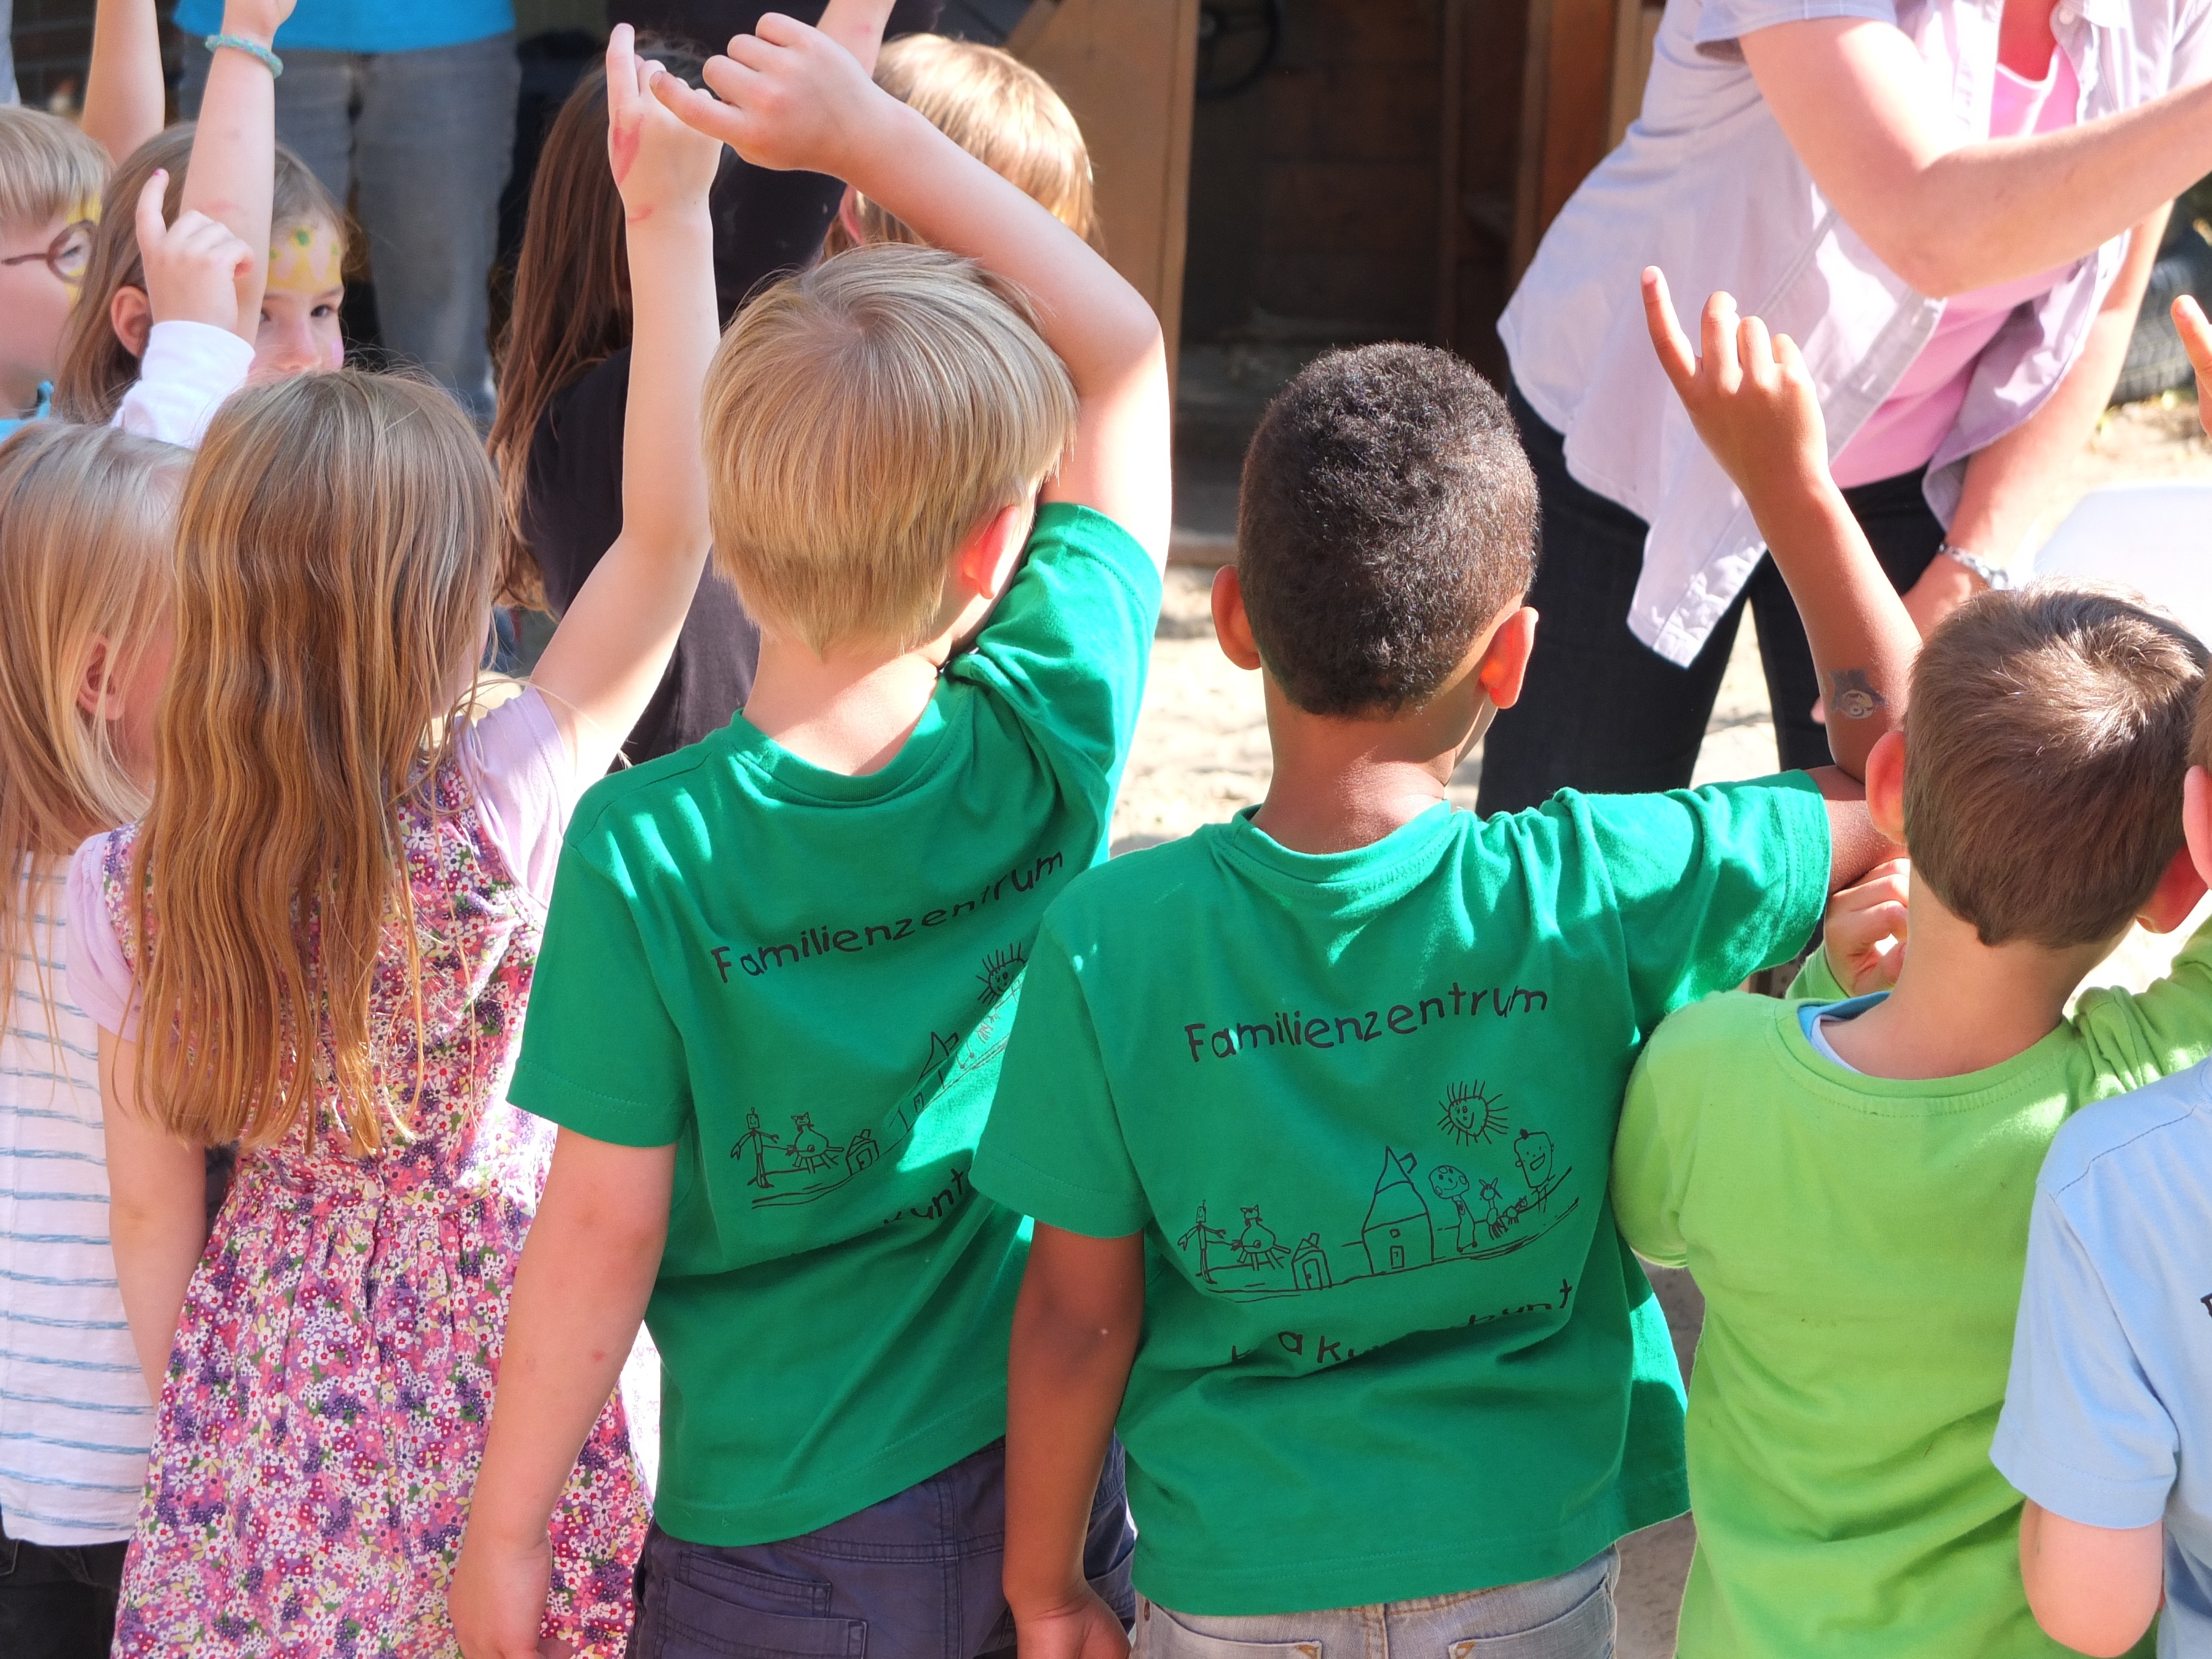
people, play, crowd, youth, show, community, child, together, education, children, move, diversity, kindergarten, kita, social group